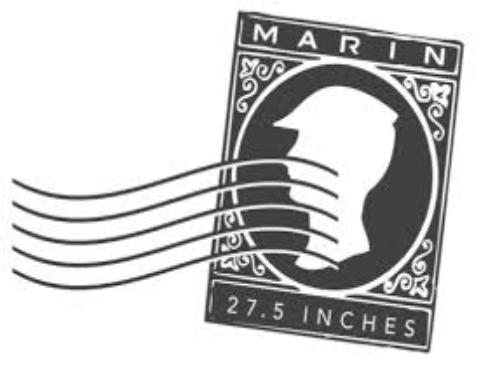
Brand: marin bikes
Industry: Transportation